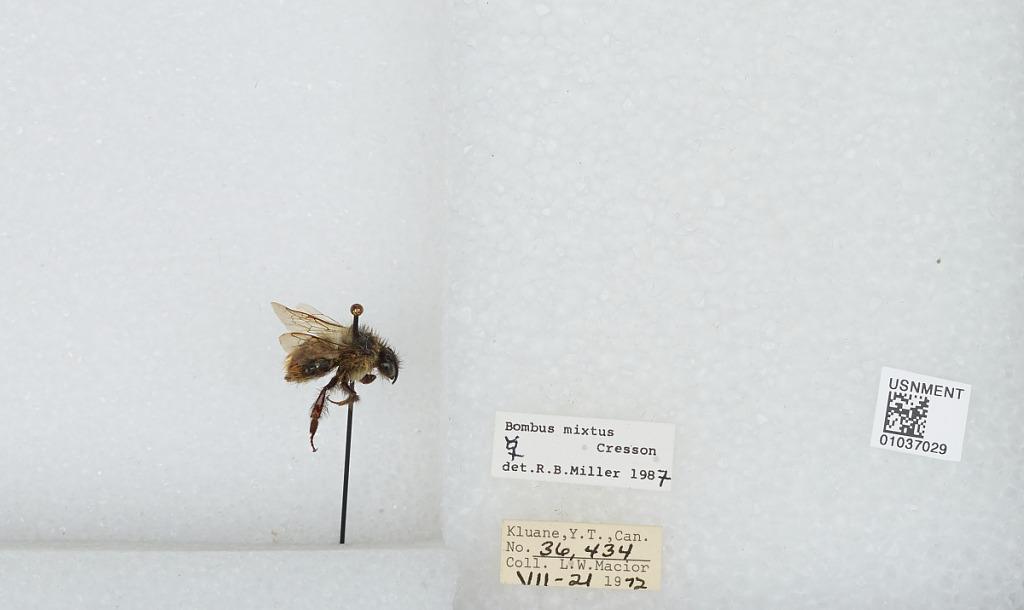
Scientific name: Bombus (Pyrobombus) mixtus Cresson
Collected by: L. Macior
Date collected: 1972-7-21
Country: Canada
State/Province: Yukon Territory
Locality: Kluane
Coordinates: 60.75, -139.5
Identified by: Miller, R. B.